E-UTRA

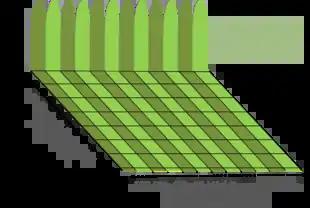
LTE "Resource Block" in time and frequency domains: 12 subcarriers, 0.5 ms timeslot (normal cyclic prefix).

LTE supports both Frequency-division duplex (FDD) and Time-division duplex (TDD) modes. While FDD makes use of paired spectra for UL and DL transmission separated by a duplex frequency gap, TDD splits one frequency carrier into alternating time periods for transmission from the base station to the terminal and vice versa. Both modes have their own frame structure within LTE and these are aligned with each other meaning that similar hardware can be used in the base stations and terminals to allow for economy of scale. The TDD mode in LTE is aligned with TD-SCDMA as well allowing for coexistence. Single chipsets are available which support both TDD-LTE and FDD-LTE operating modes.